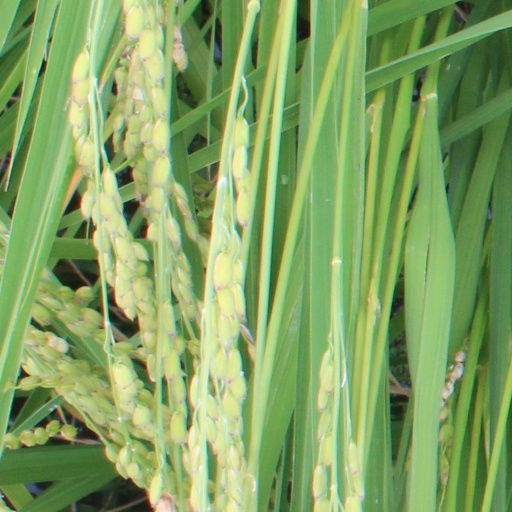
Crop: rice